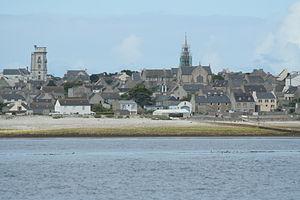
Île-Molène [il mɔlɛn] est une commune française, principalement constituée de l'île de Molène, île de l'Iroise au large de la côte ouest du Finistère, en Bretagne. La plupart des autres îles de l'archipel de Molène appartiennent en réalité à la commune du Conquet.